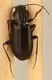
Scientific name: Calathus advena
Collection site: Rocky Mountains NEON (RMNP), plot RMNP_014